United States national cricket team

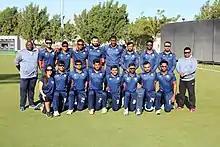
The U.S. national team, during their tour of the Middle East in December 2017.

On June 22, 2017, at the ICC Annual Conference in London, the ICC Full Council voted unanimously to expel the USACA over governance and finance issues, following a Board recommendation in April, and a recent Dispute Resolution Committee hearing before Michael Beloff, which concluded in June 2017. In January 2019, a new sanctioning body known as USA Cricket was officially admitted by the ICC as a new associate member.